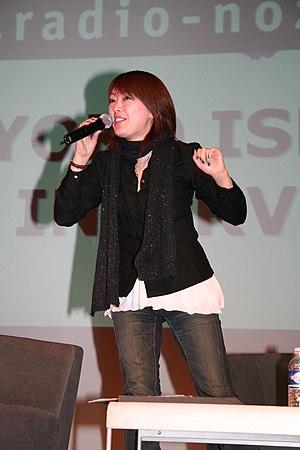
Conférence avec Yoko Ishida durant la Manga Expo 2 (Paris, France).
Yoko Ishida, née le 7 octobre 1973 à Niigata est une chanteuse japonaise en contrat avec Hyper Voice. Elle est notamment connue pour ses génériques d'anime.